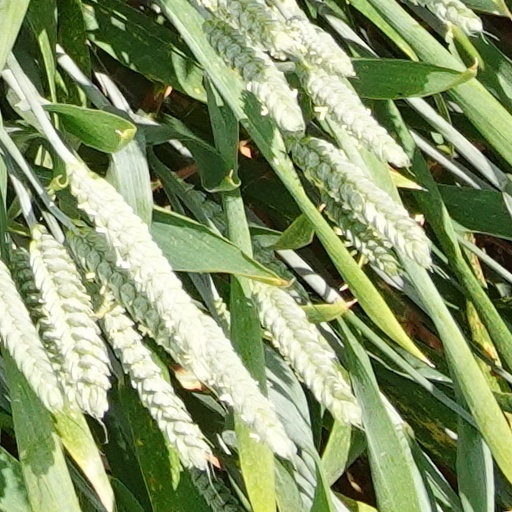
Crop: wheat